Hotel Newfoundland

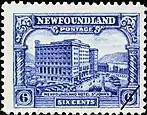
Newfoundland Hotel, 1928 postage stamp.

Opened in July 1926, the eight-storey hotel comprised 200 rooms, and the central lobby included two mezzanine floors (the lower one reduced only by the open staircase), and access to shops and restaurants. In 1928, the building appeared on a new postage stamp issue. That year, the Canadian Marconi Company operated a radio studio and transmitter at the hotel, called VOS. In 1929, the Wesley United Church, the successor, broadcast twice weekly as 8WMC. In 1932, VONF began daily broadcasts.